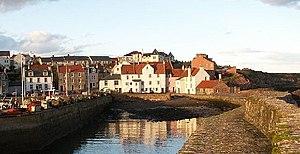
Un village de pêcheurs est une localité rurale située à proximité d'une zone de pêche, qui constitue le fondement de son économie.